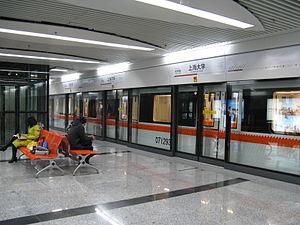
Le métro de Shanghai est le réseau métropolitain desservant la municipalité de Shanghai, recouvrant 13 de ses 16 districts municipaux et la ville de Kunshan, dans la province limitrophe de Jiangsu. Le métro de Shanghai est un des plus grand système de transport urbain au monde selon la longueur du réseau.